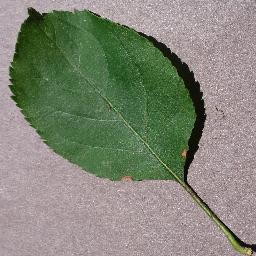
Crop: apple
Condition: black_rot